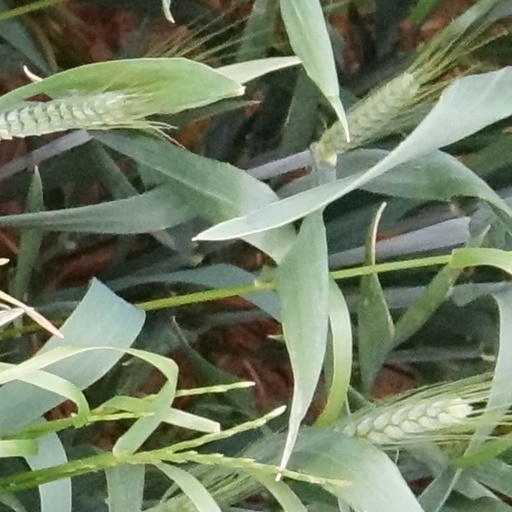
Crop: wheat